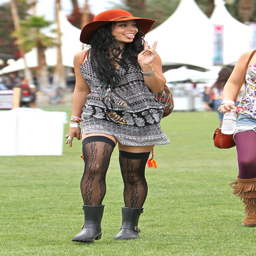
actor in prints and a cute hat